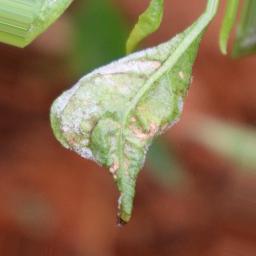
Label: powdery mildew